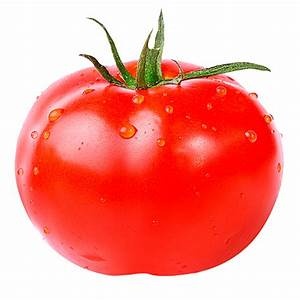
Label: tomato